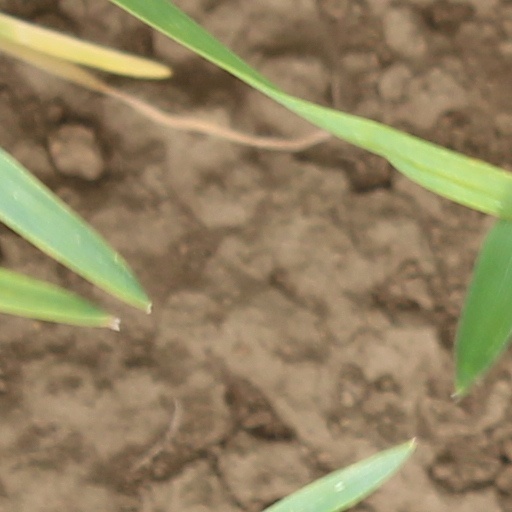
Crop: wheat